List of Wyoming Cowboys bowl games

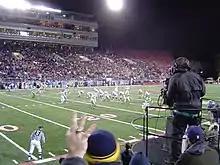
Wyoming defeated UCLA in the 2004 Las Vegas Bowl to end their six bowl game losing streak.

The Wyoming Cowboys college football team competes as part of the NCAA Division I Football Bowl Subdivision (FBS), representing the University of Wyoming in the Mountain West Conference (MW). Since the establishment of the team in 1892, Wyoming has appeared in 19 bowl games. The latest bowl appearance was on December 30, 2023, when Wyoming won against to Toledo University in the Barstool Sports Arizona Bowl. The win brought the Cowboys' overall bowl record to ten wins and nine losses (10–9).